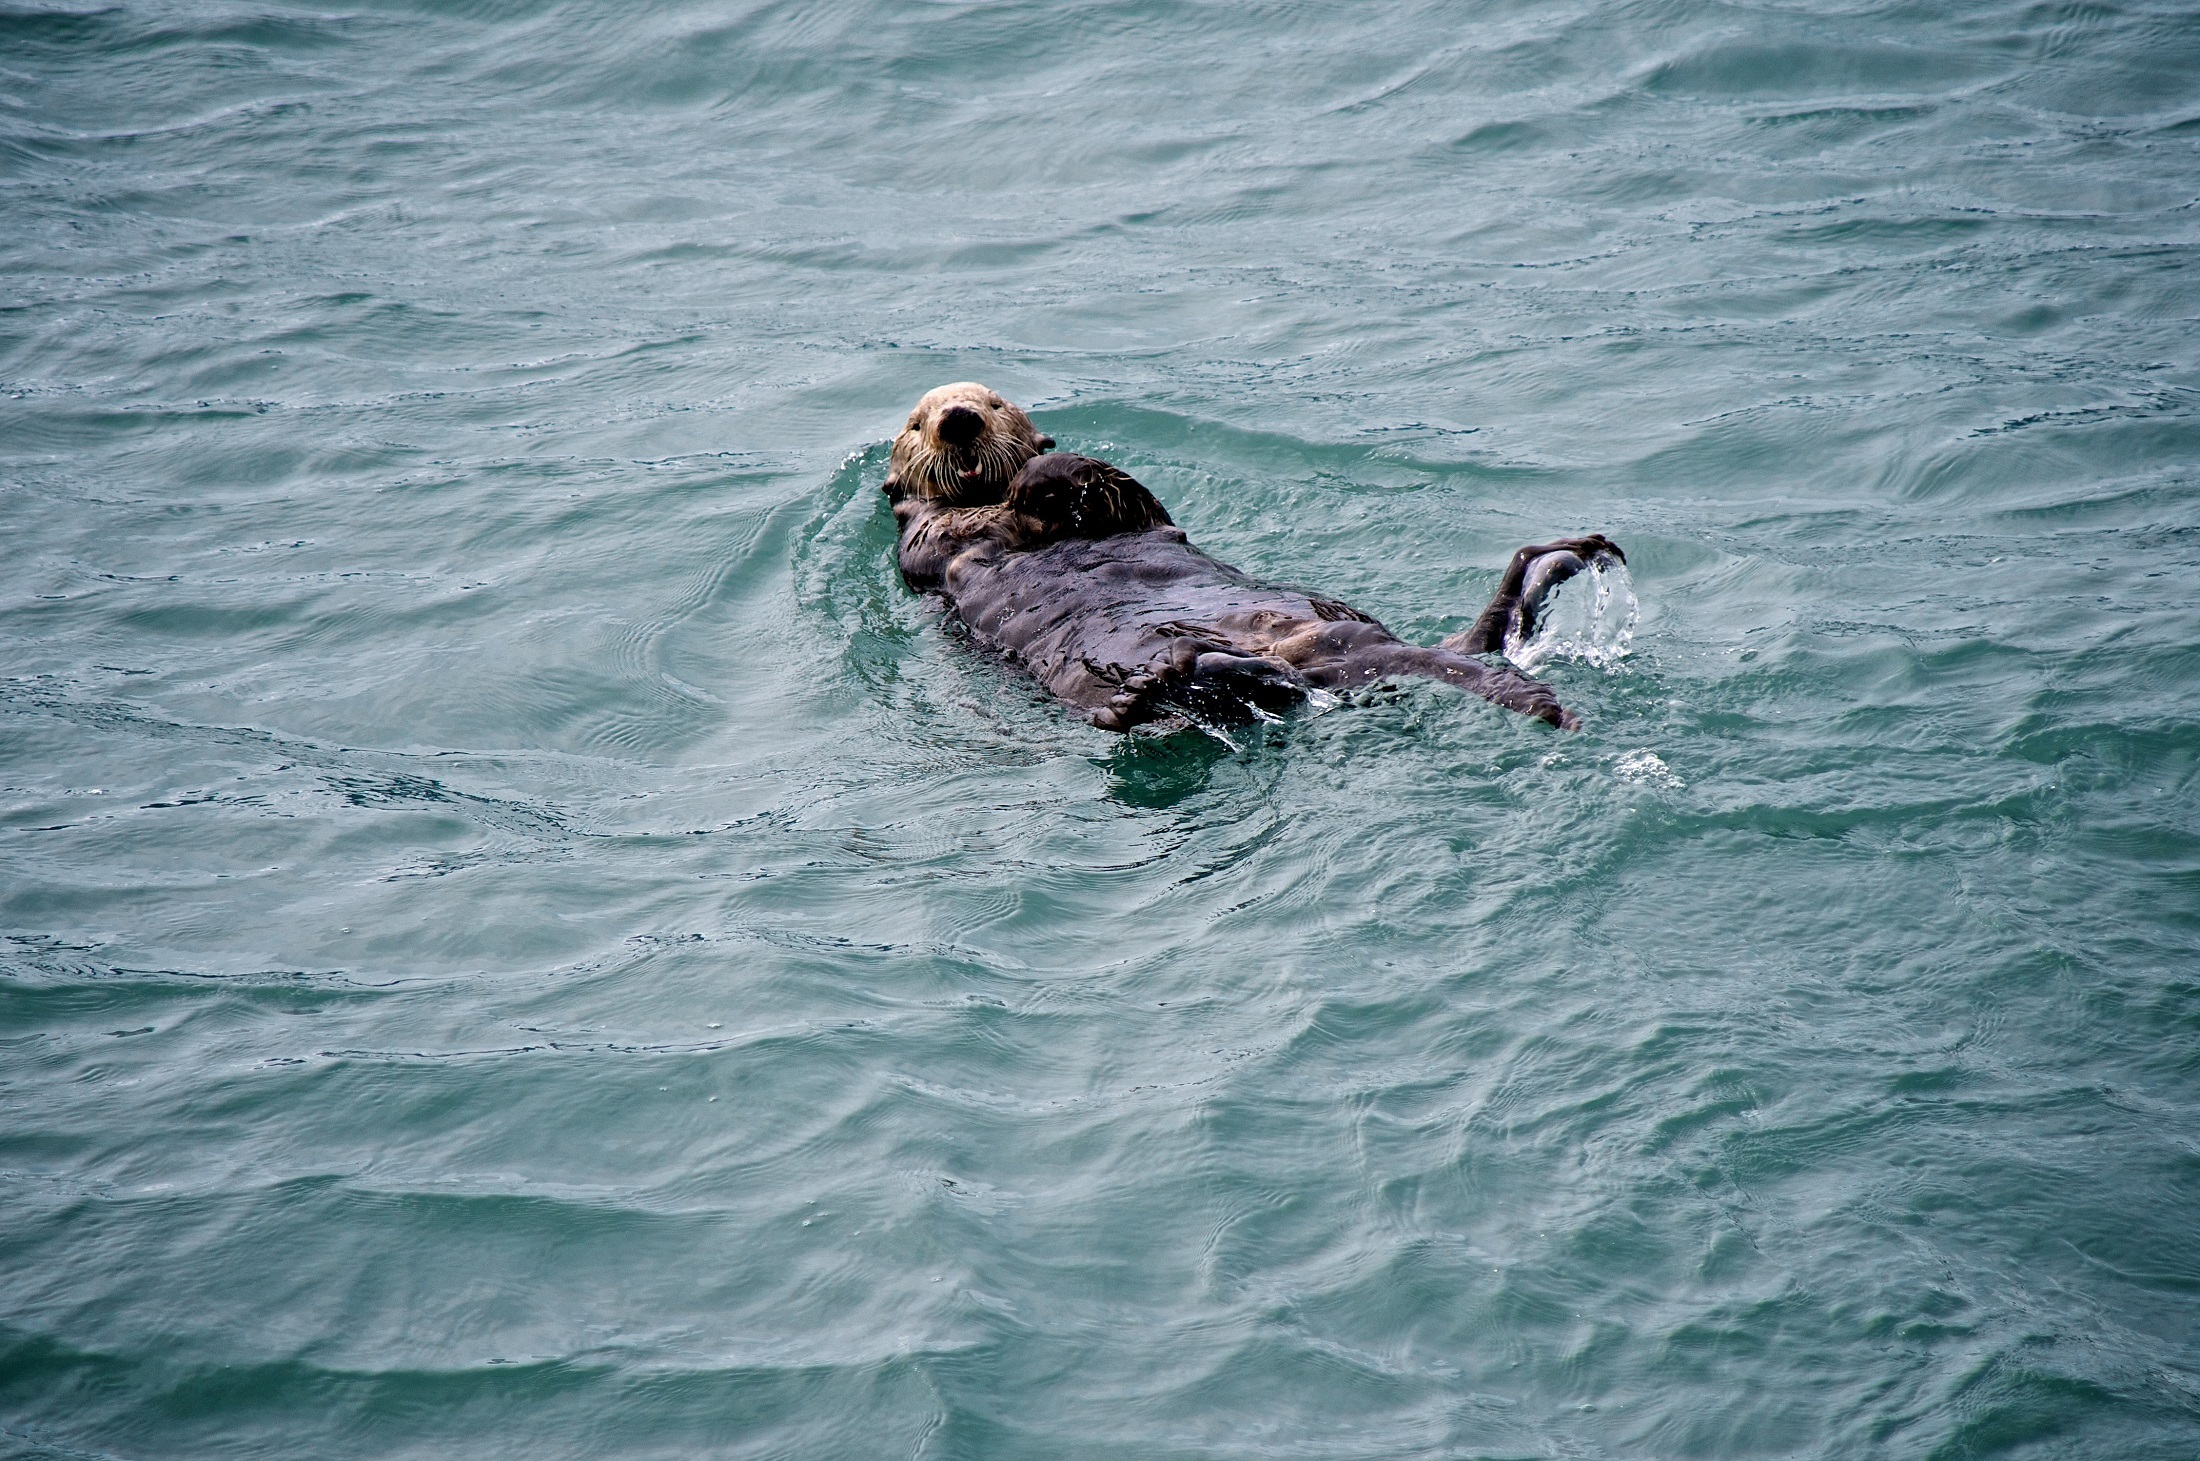
sea, water, nature, ocean, wave, animal, cute, wildlife, fur, portrait, usa, mammal, aquatic, floating, swimming, marine, alaska, sea otter, marine mammal, wind wave, kenai fjords national park